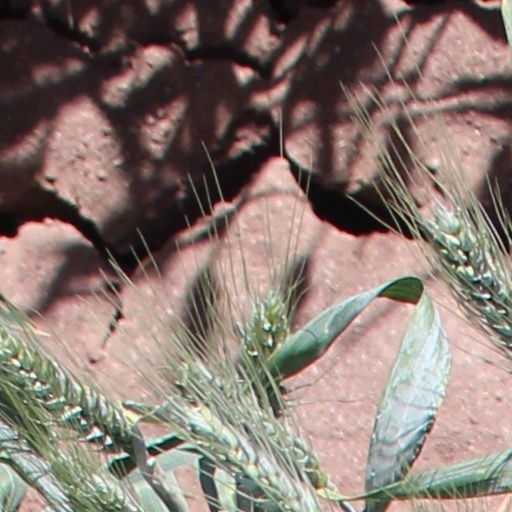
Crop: wheat